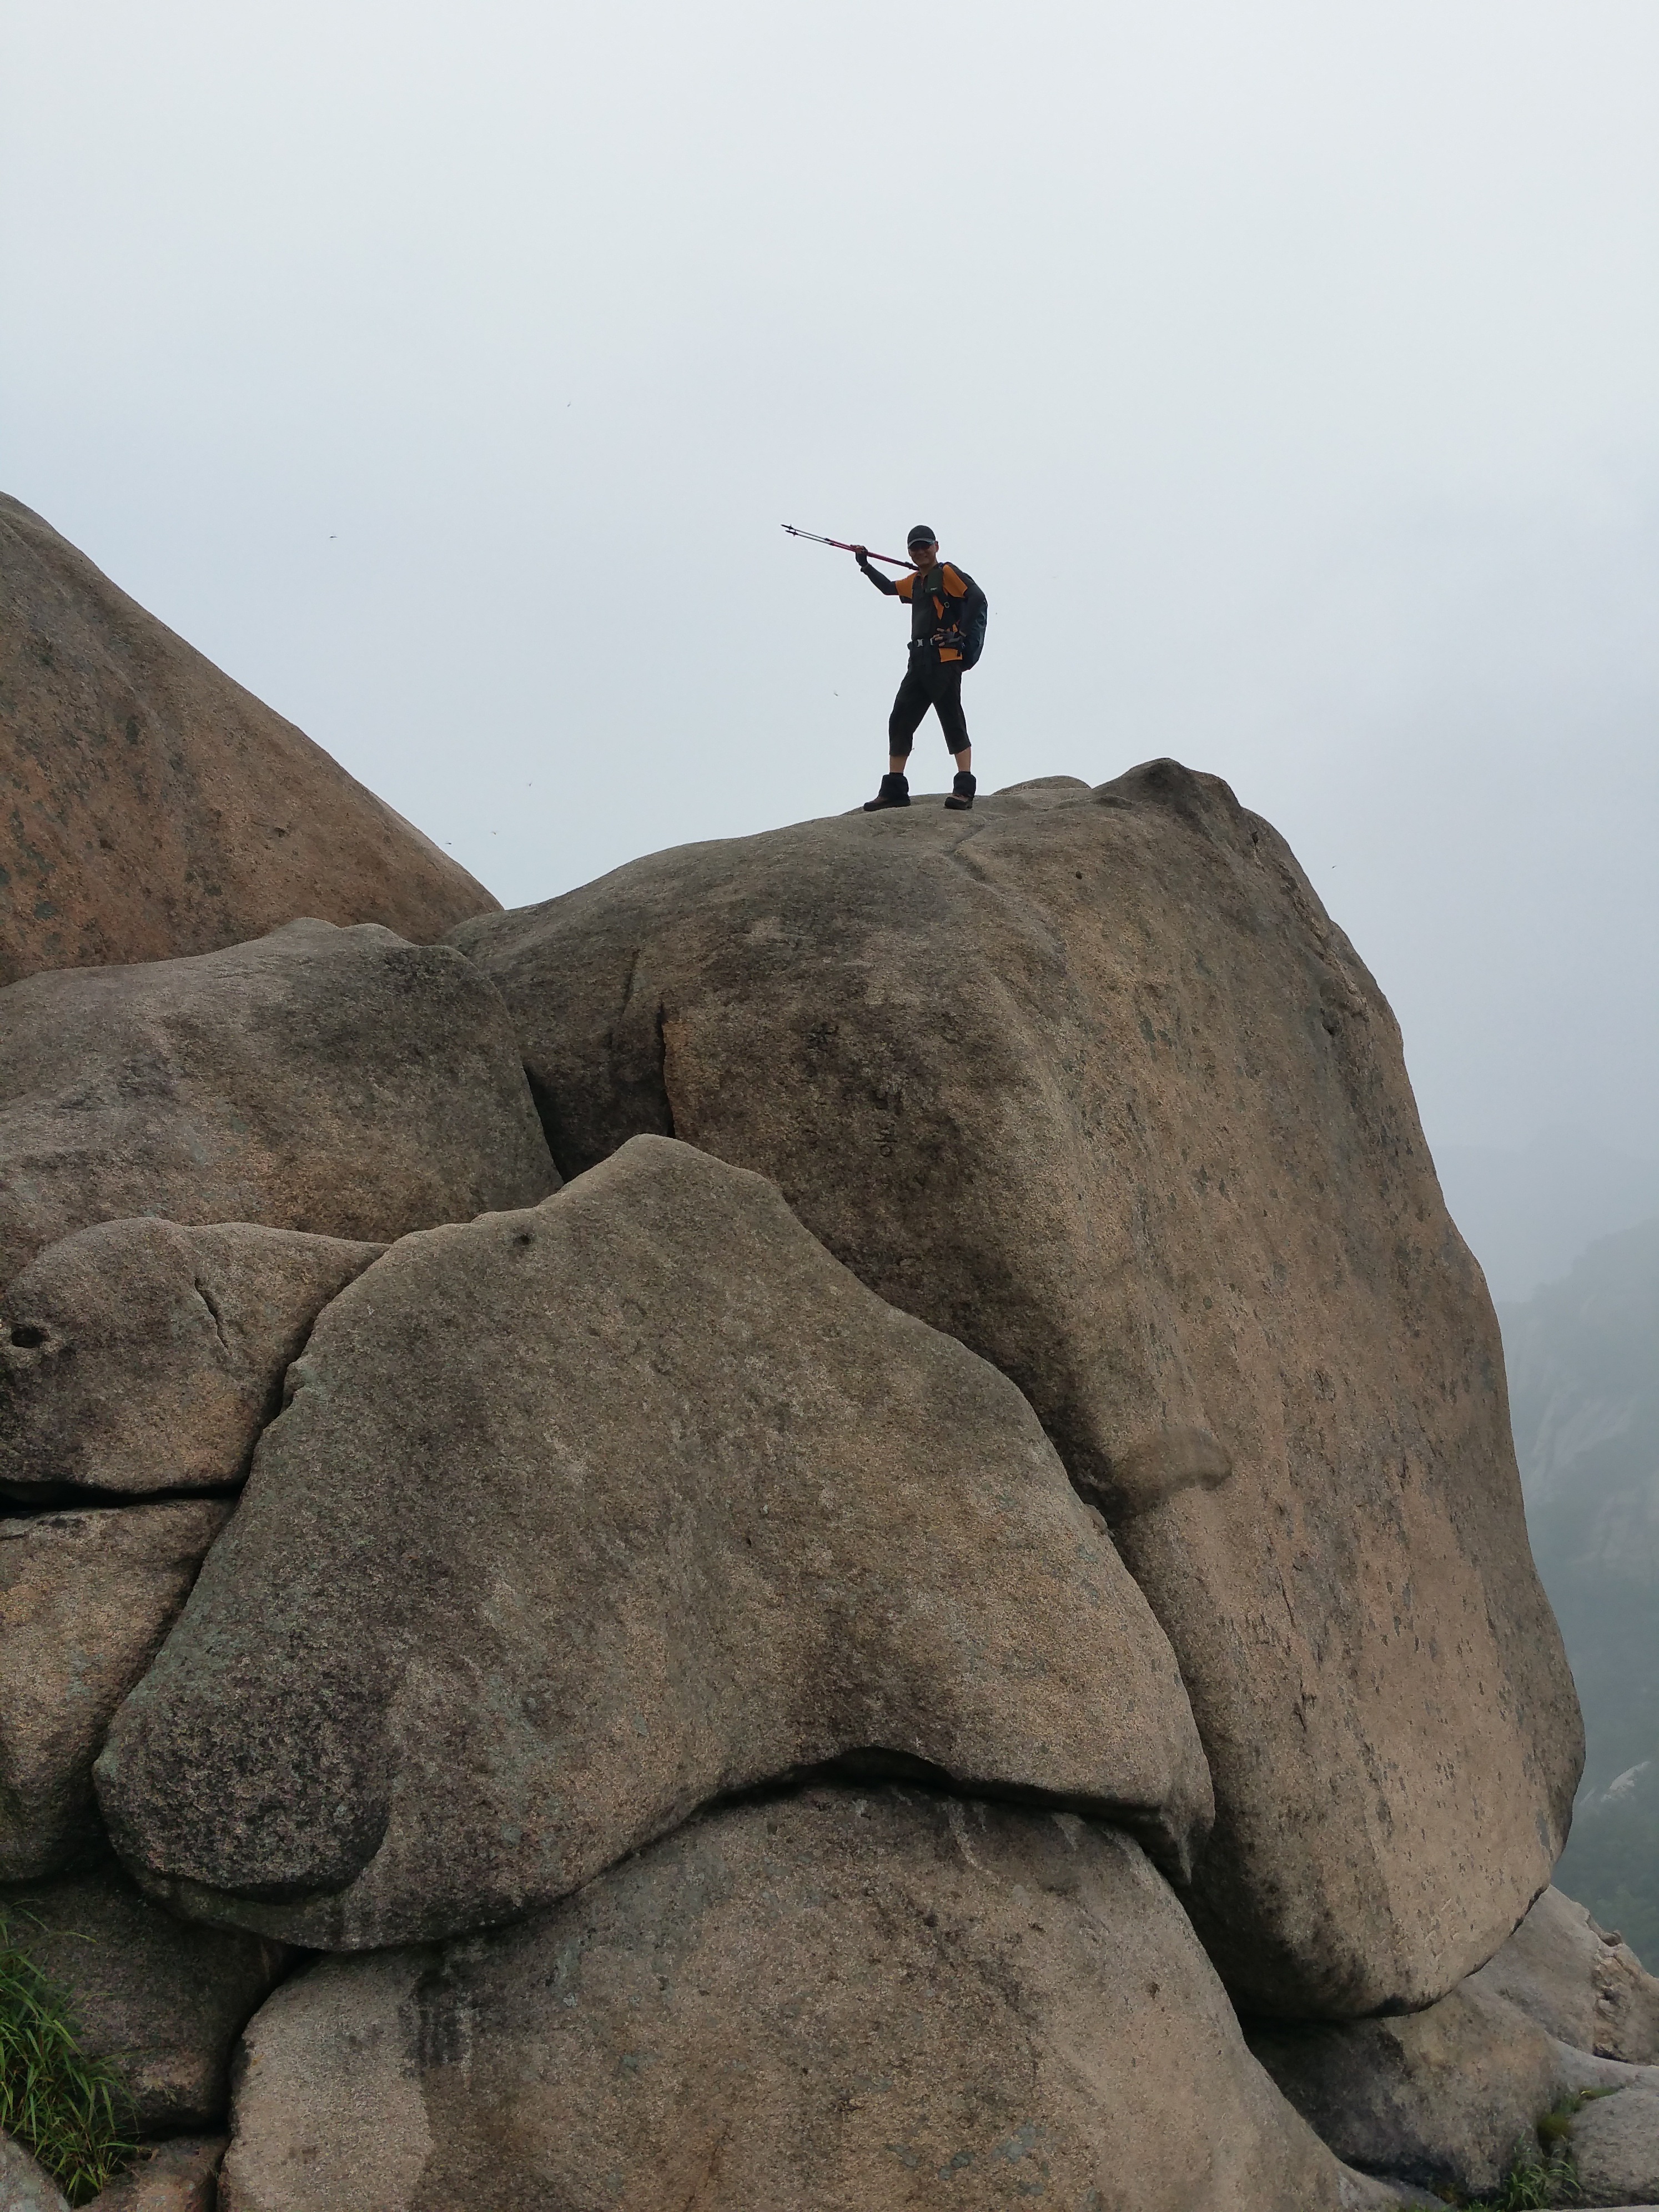
man, sea, rock, mountain, hiking, adventure, vacation, recreation, cliff, climbing, rock climbing, extreme sport, terrain, material, ridge, mountaineering, geology, sports, boulder, top, bukhansan mountain, outdoor recreation, sport climbing